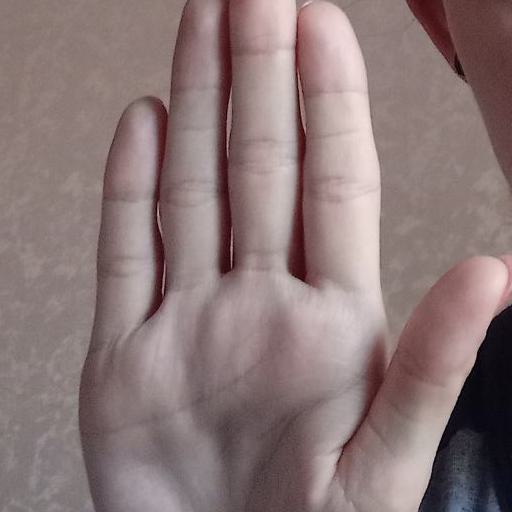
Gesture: stop